Conditional noble

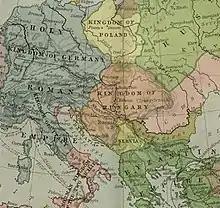
Kingdom of Hungary in the late 12th century

A conditional noble or predialist was a landowner in the Kingdom of Hungary who was obliged to render specific services to his lord in return for his landholding, in contrast with a "true nobleman of the realm" who held his estates free of such services. Most conditional nobles lived in the border territories of the kingdom, including Slavonia and Transylvania, but some of their groups possessed lands in estates of Roman Catholic prelates. Certain groups of conditional nobility, including the "ecclesiastic nobles" and the "nobles of Turopolje" preserved their specific status until the 19th century.